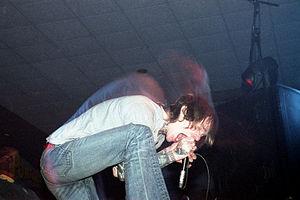
Converge est un groupe de punk hardcore américain, originaire de Salem, dans le Massachusetts. L'album qui propulse Converge au premier plan de la scène punk hardcore internationale est Jane Doe.